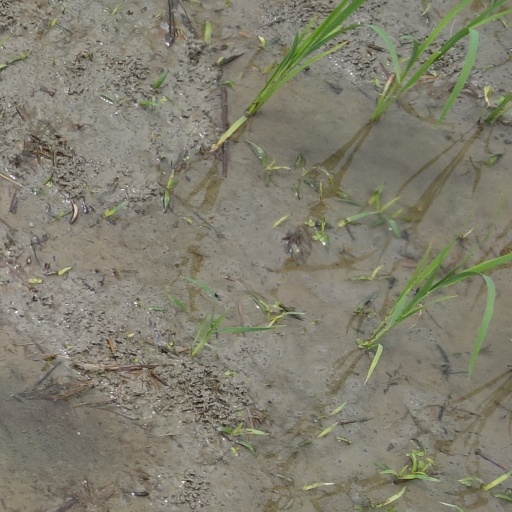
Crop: rice